Naked Lunch

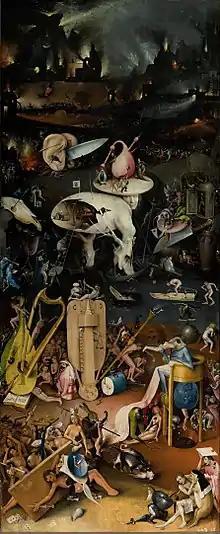
Hell as depicted by Hieronymous Bosch in "The Garden of Earthly Delights". During the Boston trial, authors and professors compared "Naked Lunch" to the religious works of Bosch, Dante Aligheri, and Augustine of Hippo.

In 1923, European powers established the Tangier International Zone in Northern Morocco. To ensure the area's neutrality, the Zone was overseen by representatives from multiple European nations alongside the sultan of Morocco. This government was unable to effectively regulate drugs or prostitution, and American residents were not subject to Moroccan laws.